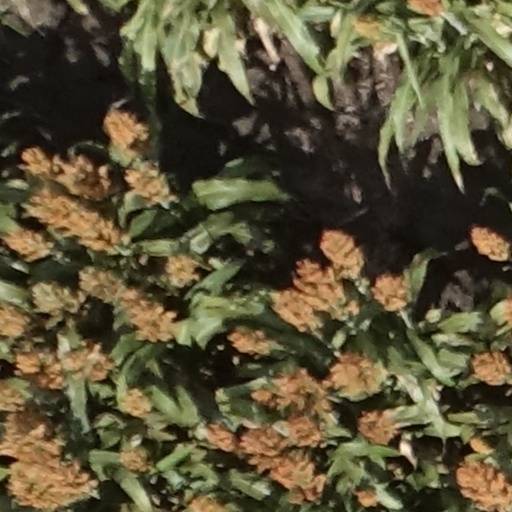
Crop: sorghum